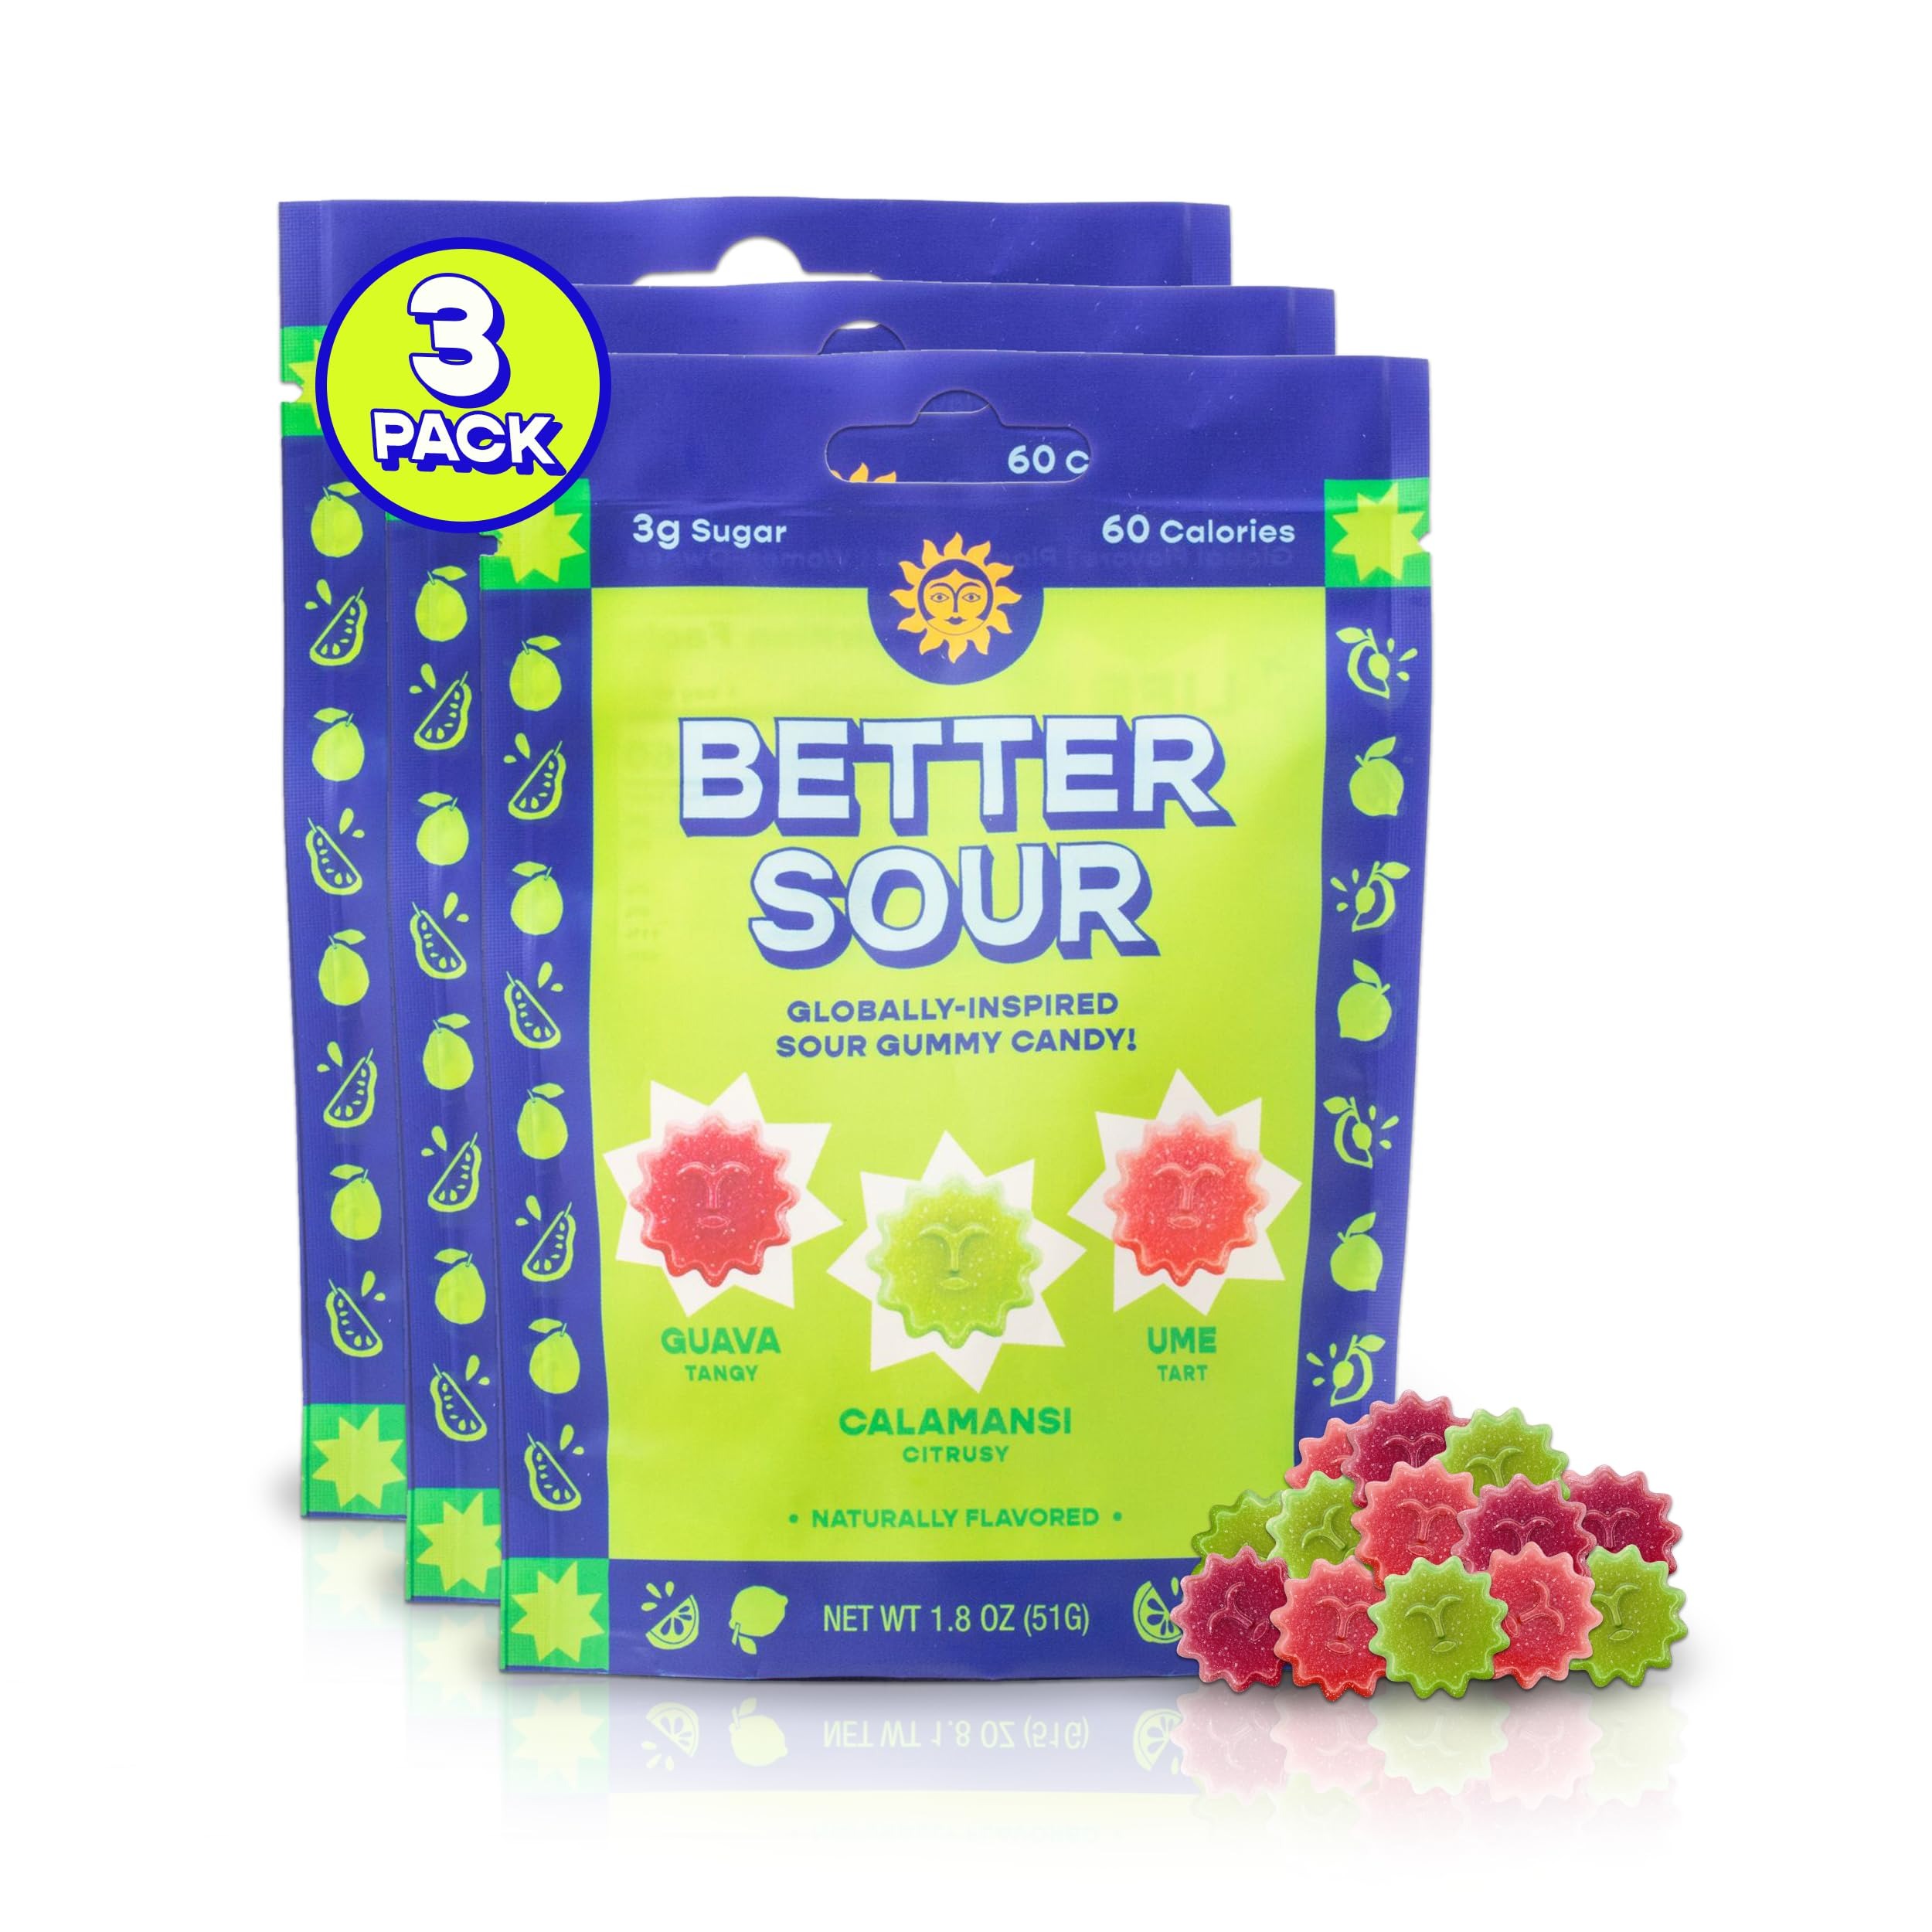
Item Name: Better Sour Gummies - Guava, Calamansi, Ume - Naturally Flavored, Plant-Based, Low Sugar, Healthy Sour Gummy Candy – 3g sugar/60 cal per 1.8 oz Bag, Healthy Treats for Kids & Adults (Pack of 3)
Bullet Point 1: EXCITING GLOBAL FLAVORS: Indulge your inner Sour Seeker with Better Sour's extraordinary global flavors! From the exotic notes of Guava to the zesty tang of Calamansi, Ume, Apricot, Pomegranate, and Plum, our gummies will take your taste buds on an unforgettable journey around the world. Seize the opportunity to explore flavors you've been missing from the candy aisle.
Bullet Point 2: PLANT-BASED: Immerse yourself in the goodness of Better Sour—a 100% plant-based and healthy snacking alternative. Our gummies are not just a treat for your taste buds but also a mindful choice for those seeking a deliciously wholesome option.
Bullet Point 3: LOW SUGAR & LOW CALORIE TREAT: Savor the goodness without the guilt! Better Sour boasts a mere 3g of sugar per bag, offering a low-calorie indulgence at just 60 calories. Experience the perfect balance of sweetness and tanginess in every bite.
Bullet Point 4: ULTIMATE GUMMY CANDY FOR SOUR SEEKERS: Better Sour is more than a candy; it's an experience. Bursting with flavor and crafted with passion, our gummies are the unparalleled choice for those who seek the perfect balance of tart and sweet. Make Better Sour your go-to snack—because life is undeniably better sour!
Bullet Point 5: MADE WITH LOVE: Enjoy Better Sour worry-free. Our gummies are made without major allergens, including tree nuts, peanuts, wheat, soybeans, milk, eggs, fish, or shellfish. Gluten-free and made with plant-based goodness, Better Sour is the perfect choice for a wholesome and inclusive snacking experience.
Bullet Point 6: FEMALE FOUNDED: Better Sour is a product of passion, love, and friendship, founded by Bella and Semira. Enjoy the delightful fruits of their vision and dedication!
Product Description: Embark on a global flavor journey with Better Sour, the ultimate choice for Sour Seekers. Enjoy exciting flavors like pomegranate, guava, ume, apricot, plum and calamansi in irresistibly snackable Sour Gummy Candies. Founded by Iranian American best friends Bella and Semira, Better Sour combines heritage and Hawaiian childhood memories, celebrating culture through sour. It's a healthy, guilt-free snack with low sugar and calories, free from major allergens and gluten. Explore the fusion of taste and tradition in every delightful bite with Better Sour.
Value: 5.4
Unit: Ounce

Price: 3.89